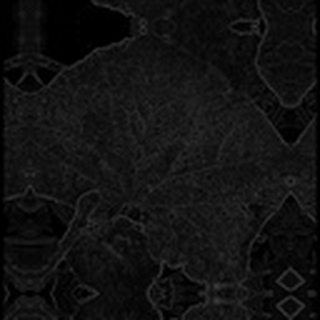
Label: cotton_powdery_mildew